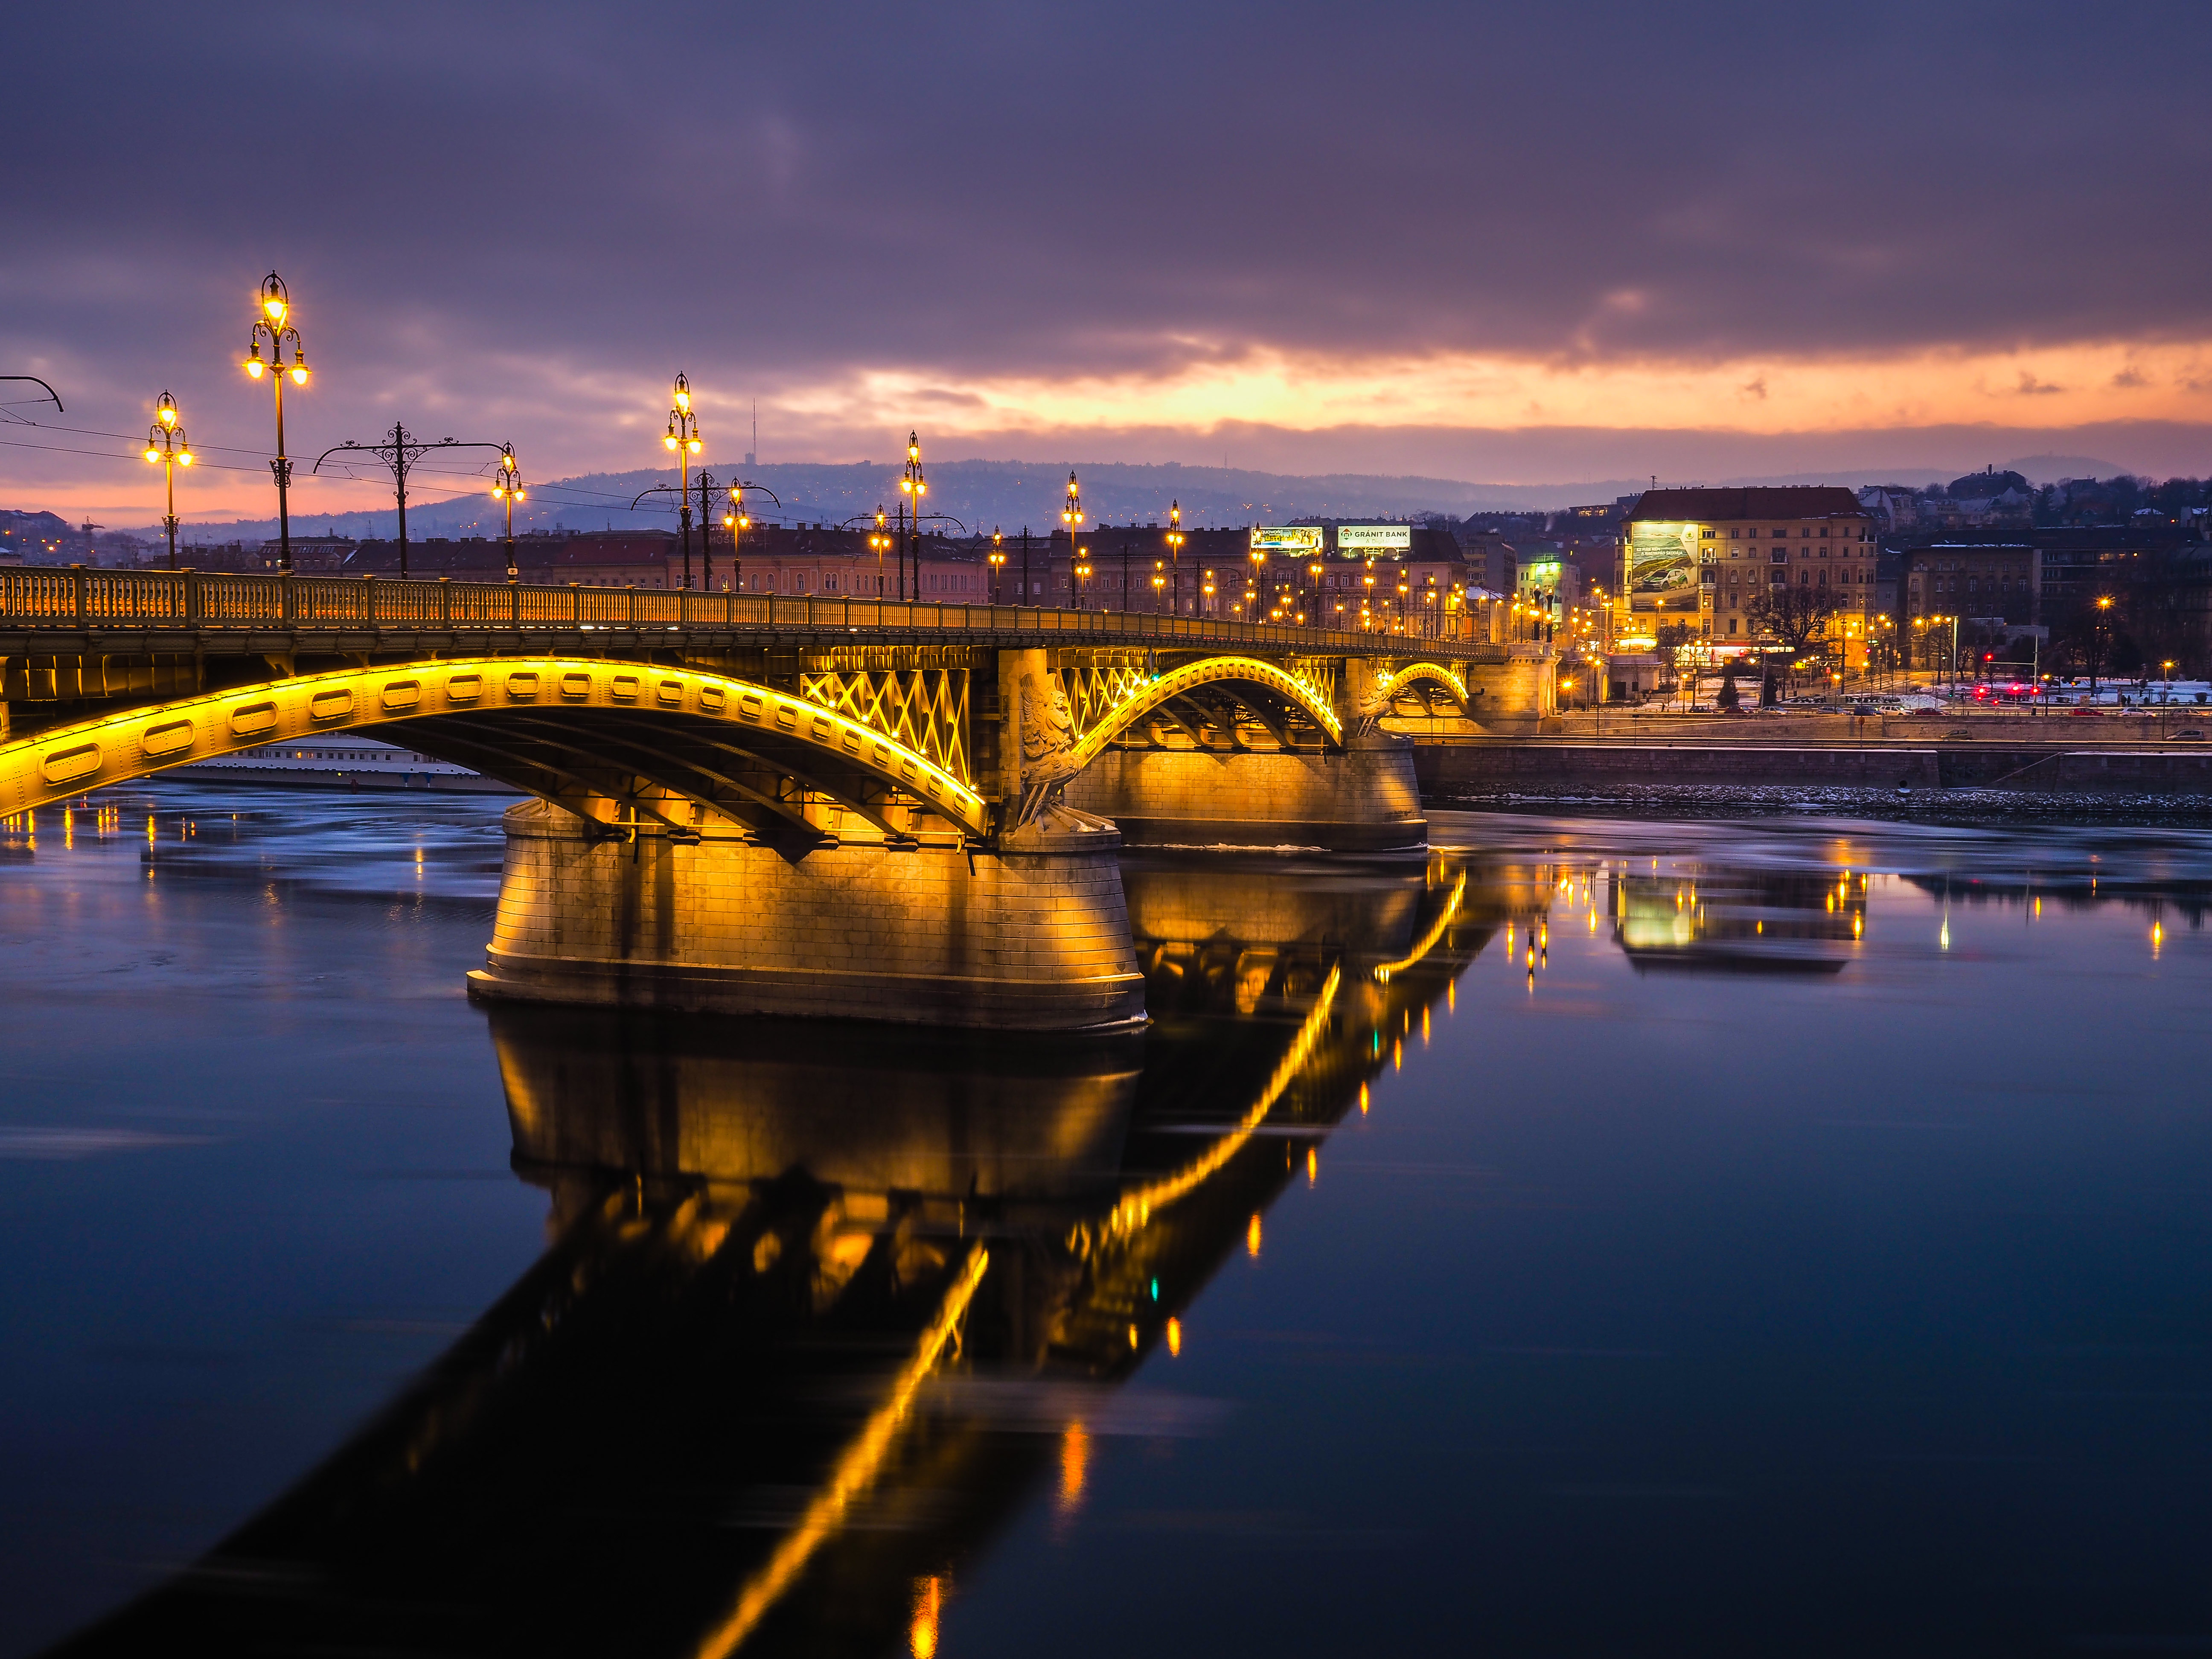
sea, water, horizon, sunrise, sunset, bridge, skyline, night, morning, dawn, city, river, cityscape, dusk, evening, reflection, waterfront, nonbuilding structure